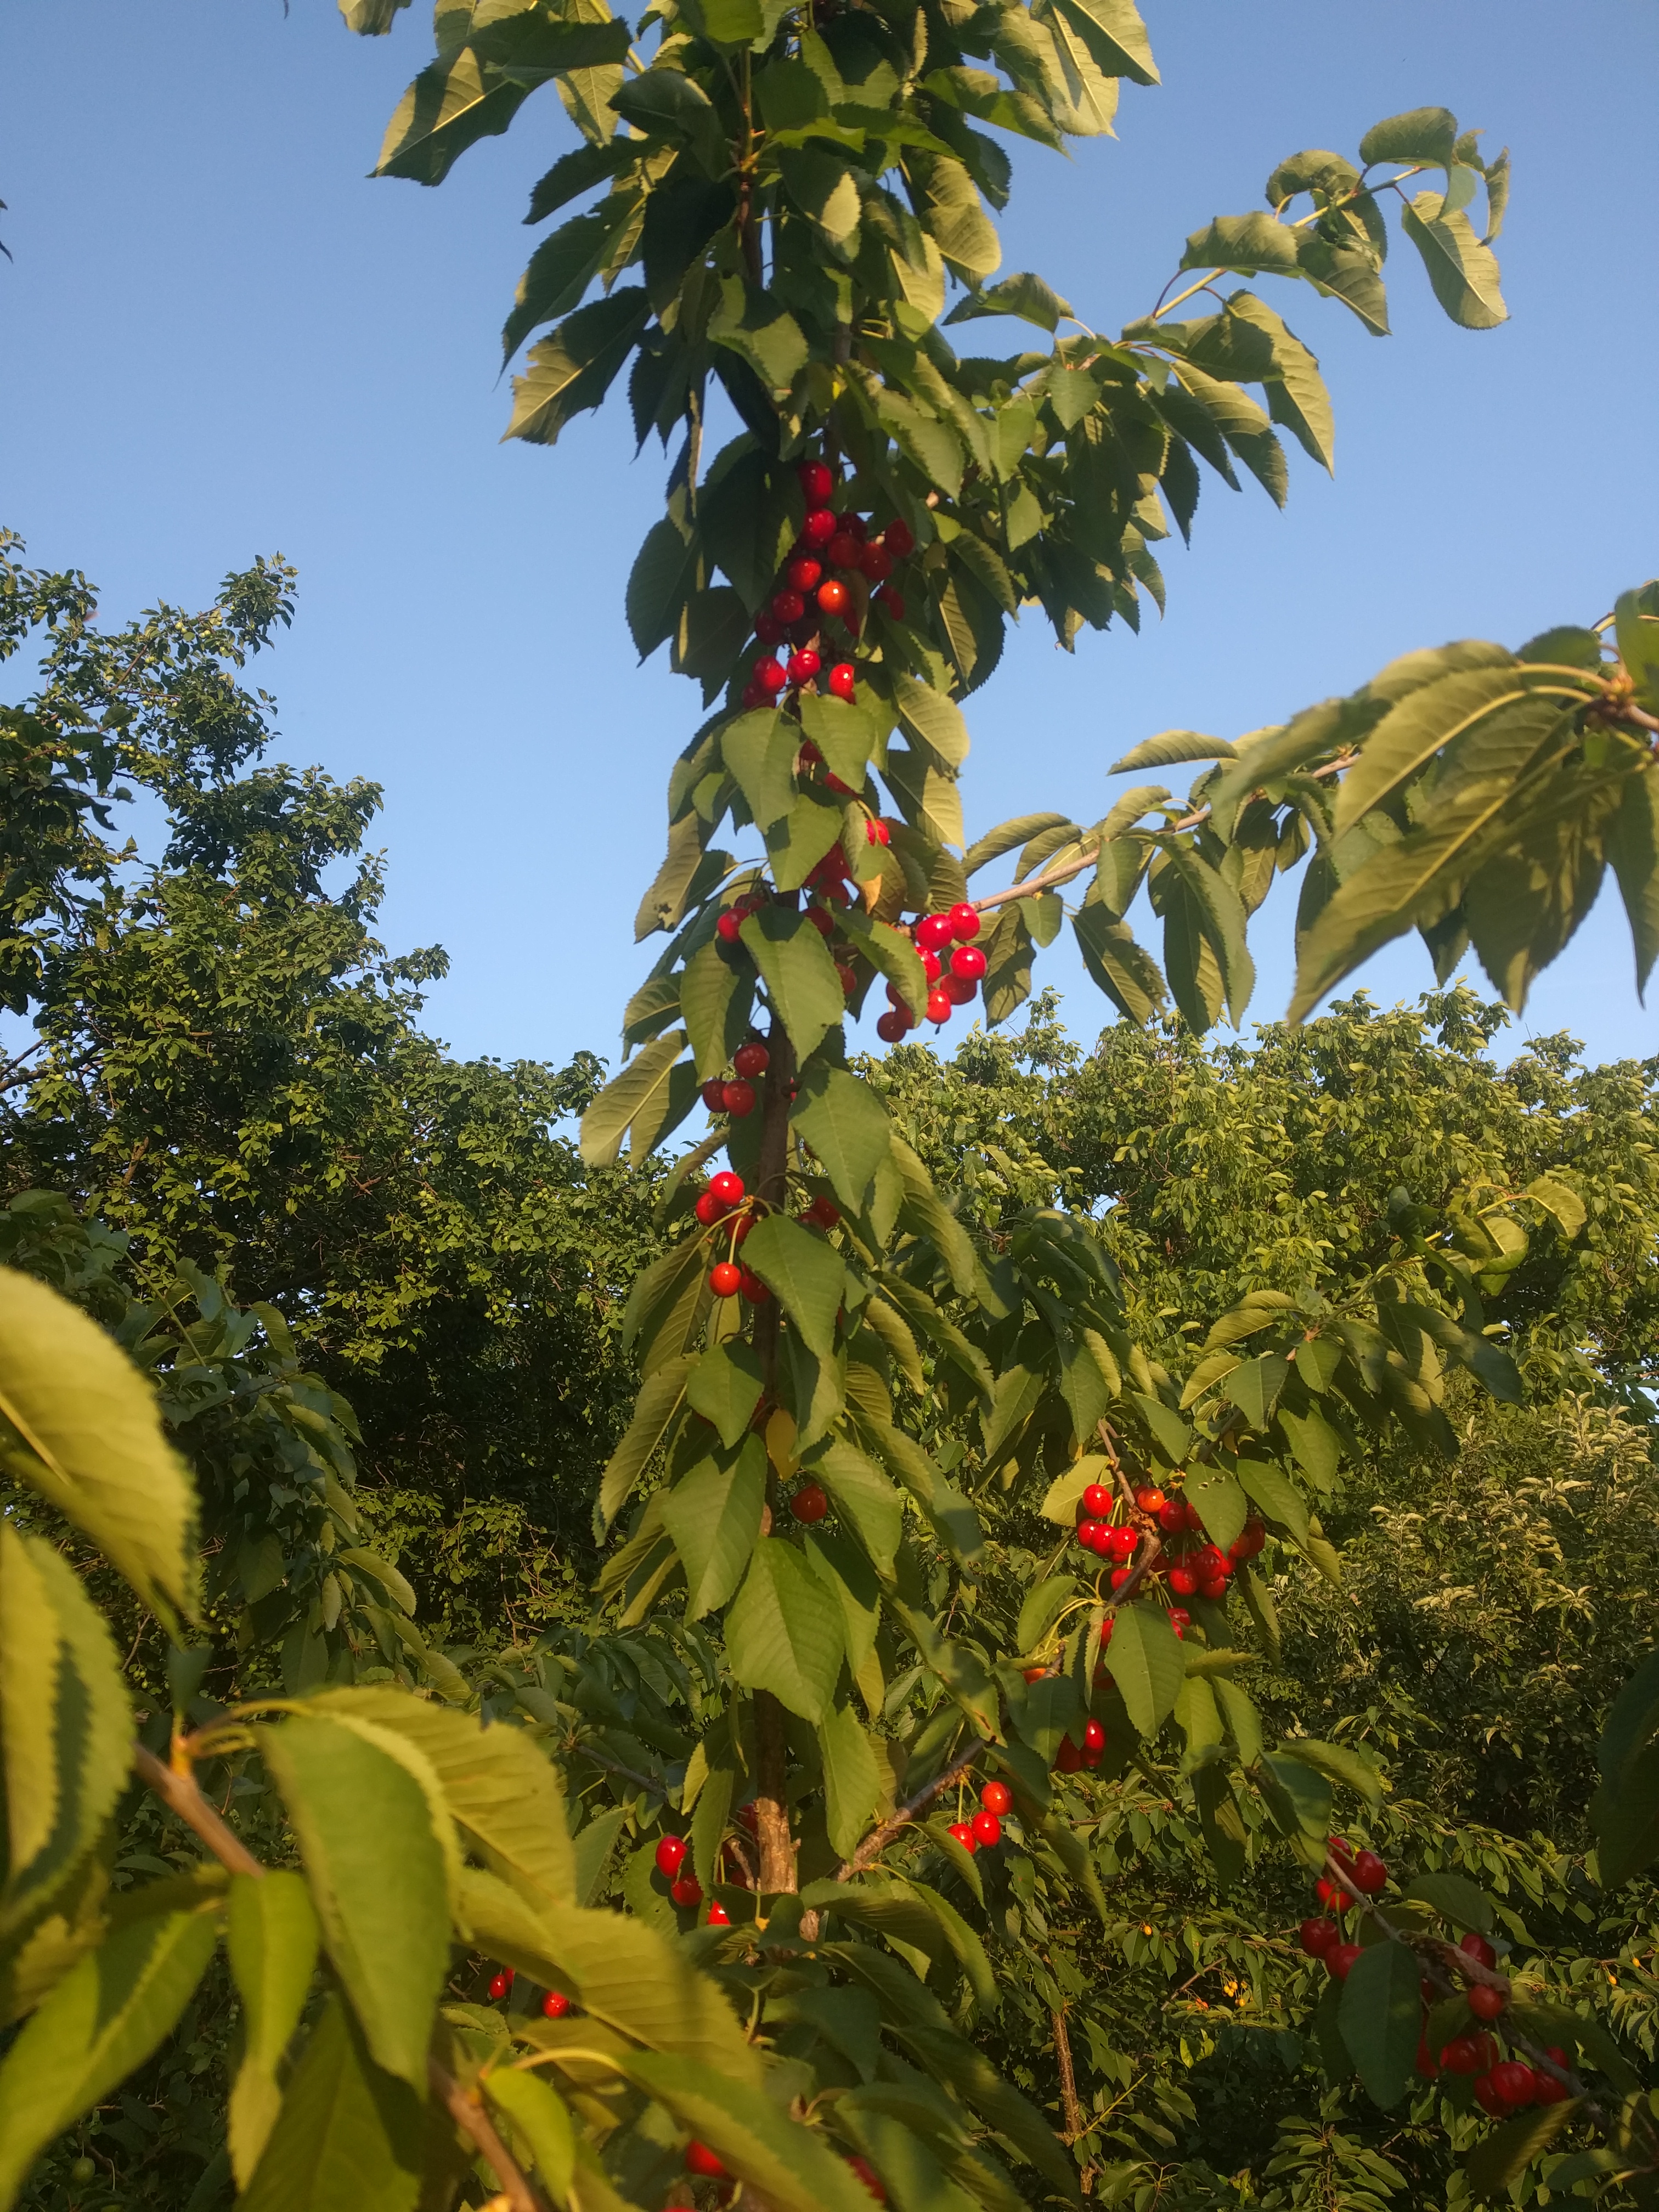
Label: generalcompost